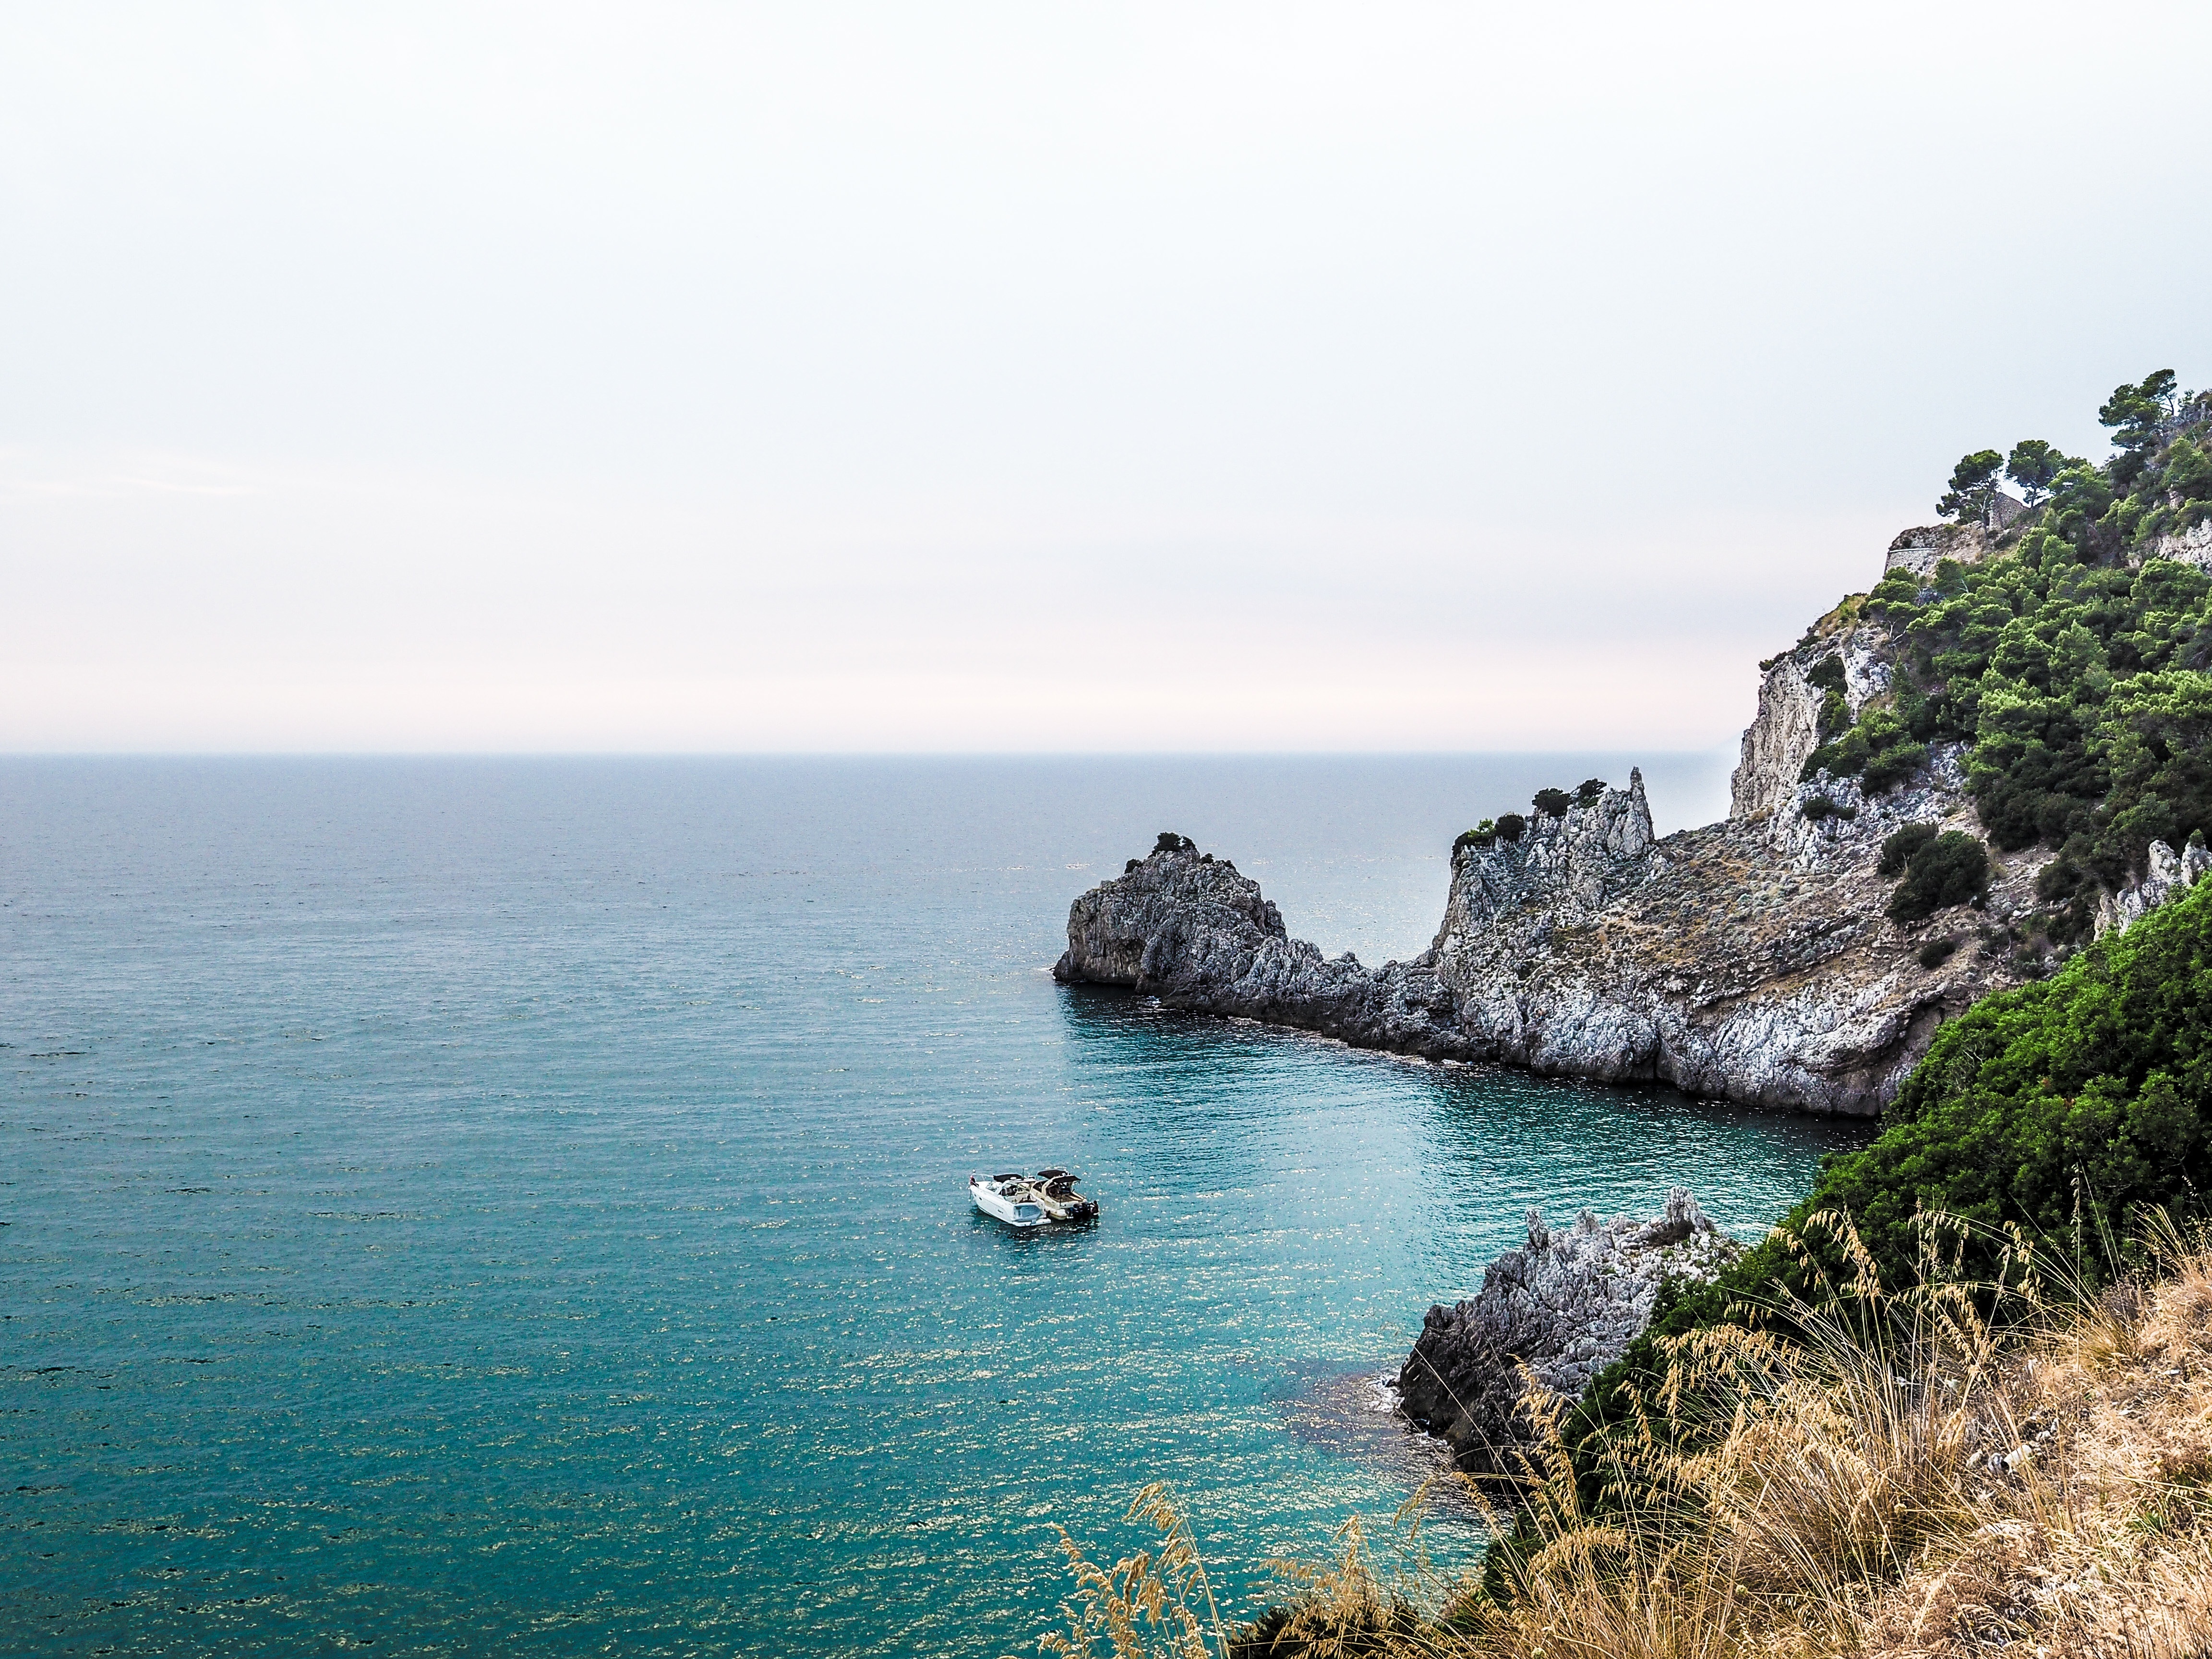
beach, sea, coast, water, rock, ocean, horizon, boat, shore, view, vacation, coastline, cliff, seaside, cove, scenic, holiday, bay, island, craggy, terrain, body of water, rocks, cape, islet, virw